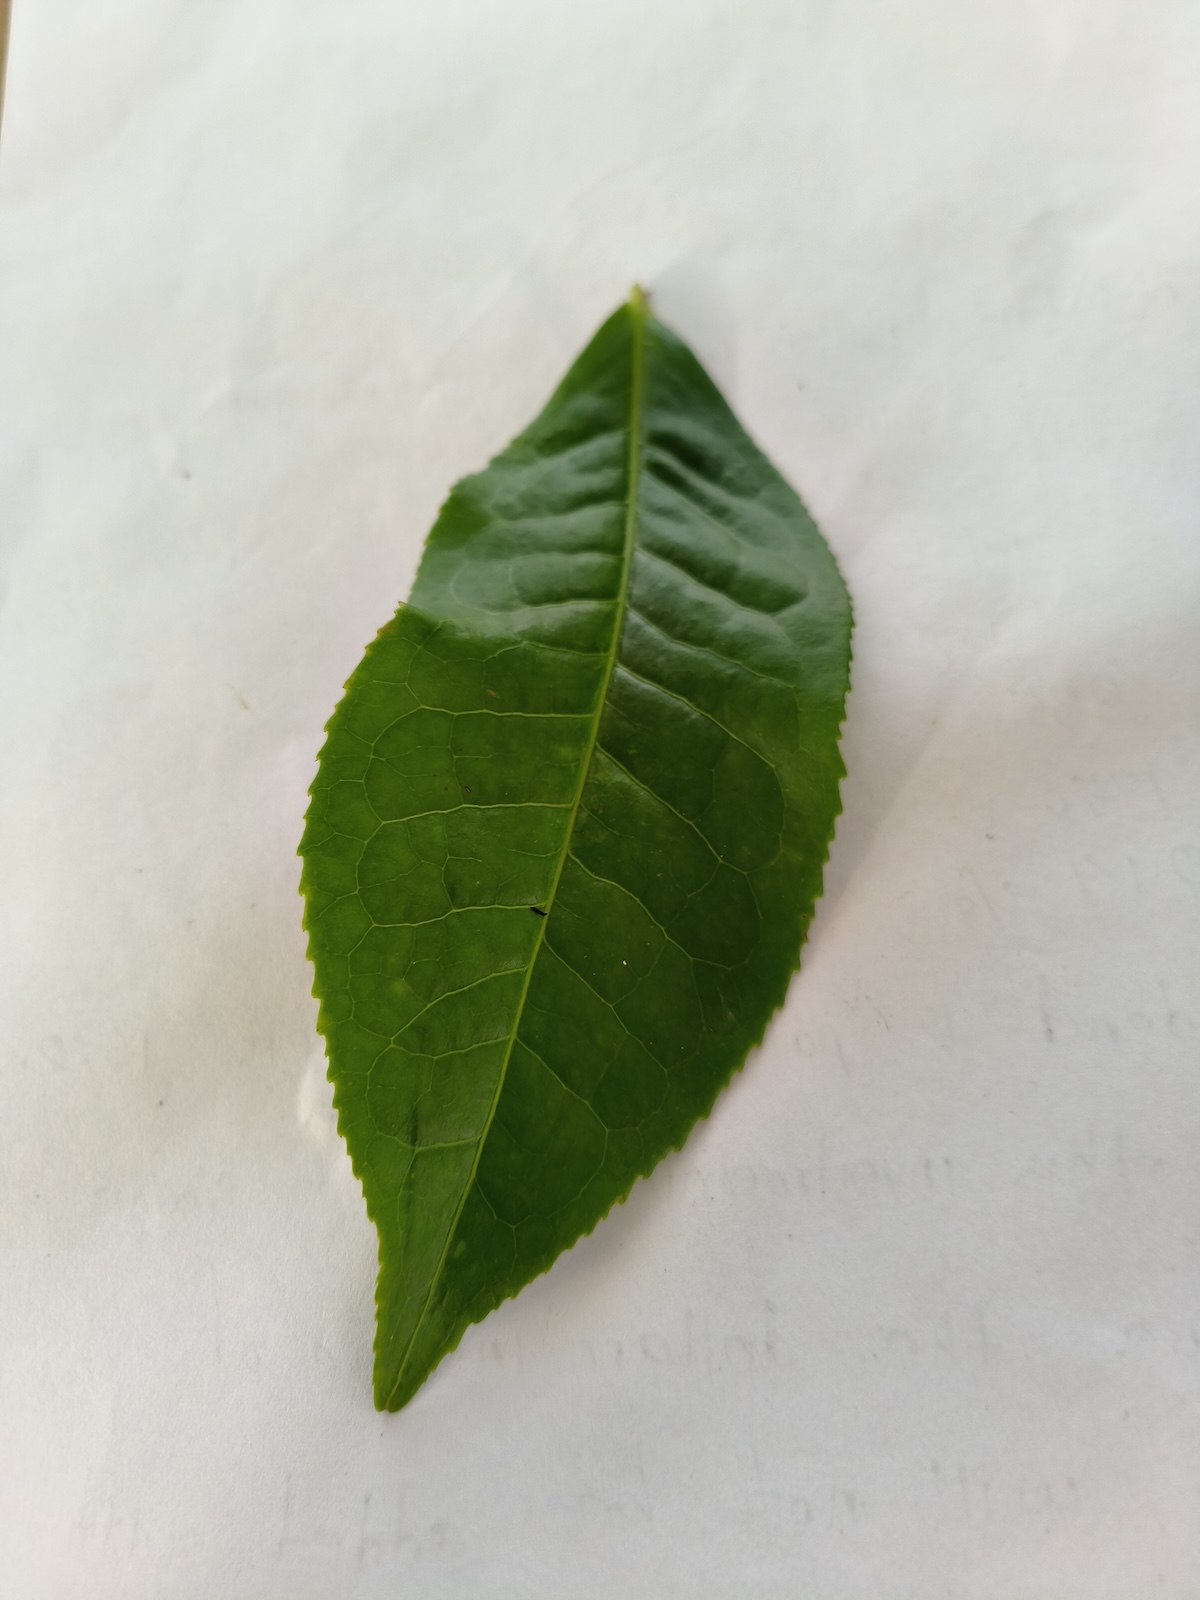
Label: Healthy leaf